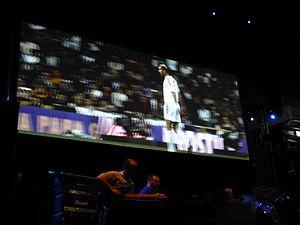
Mogwai est un groupe de post-rock britannique, originaire de Glasgow, en Écosse. Au fil des années, il deviendra un des groupes les plus influents et les plus exposés de la scène post-rock, et ce dès son premier album très remarqué Young Team en 1997. En grande majorité instrumentaux, les morceaux du groupe sont basés le plus souvent sur une ligne de basse ou de guitare, à laquelle sont apportées au fur et à mesure des variations du thème. Ces compositions oscillent entre ambiances atmosphériques et violence sonique. Le groupe fréquentait souvent John Peel à leurs débuts et compte sept Peel Sessions entre 1996 et 2004. Peel enregistrera une brève introduction pour la compilation Government Commissions: BBC Sessions 1996–2003.